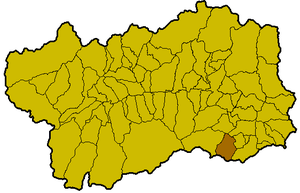
Localisation de la commune de Pontboset à l'intérieur de la Vallée d'Aoste. Italiano: Posizione del comune di Pontboset all'interno della Valle d'Aosta.
Pontboset est une commune italienne de la Vallée d'Aoste, faisant partie de la Communauté de montagne Mont-Rose et de la Communauté des 4 communes.